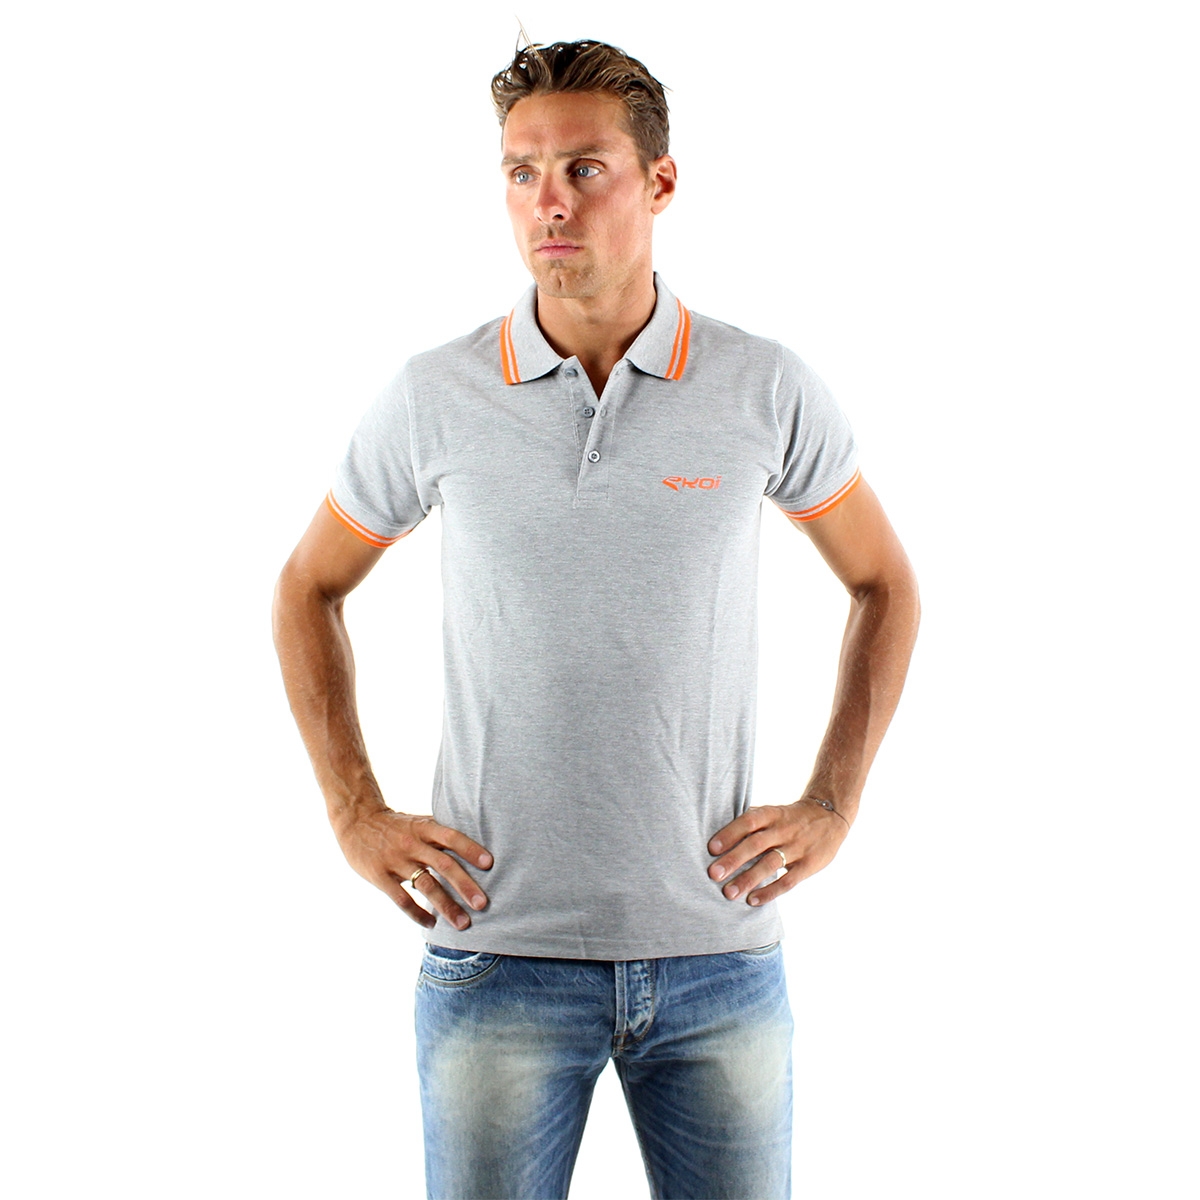
Gender: men